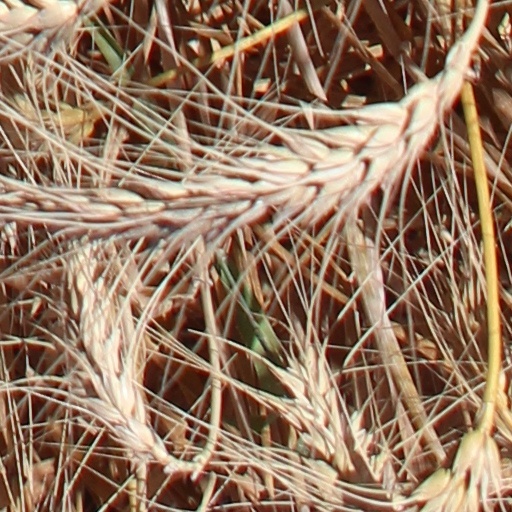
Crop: wheat